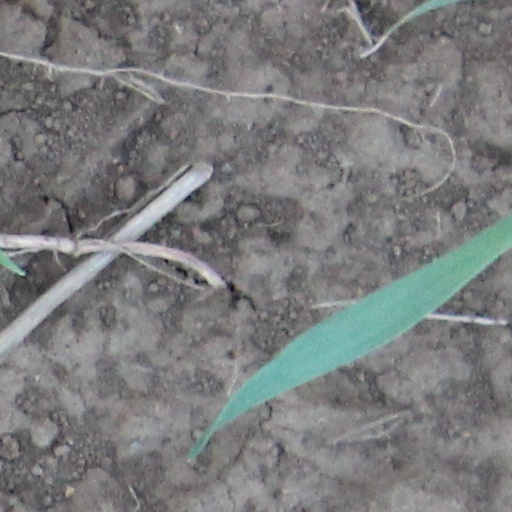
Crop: wheat